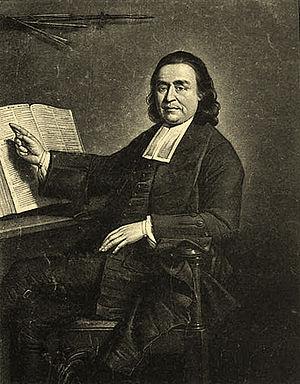
Le Révérend Samson Occom était un pasteur presbytérien d'origine amérindienne, de la nation Mohegan qui vivait près de New London, dans le Connecticut. Il est connu pour avoir été le premier Amérindien à publier des documents et des pamphlets en anglais.